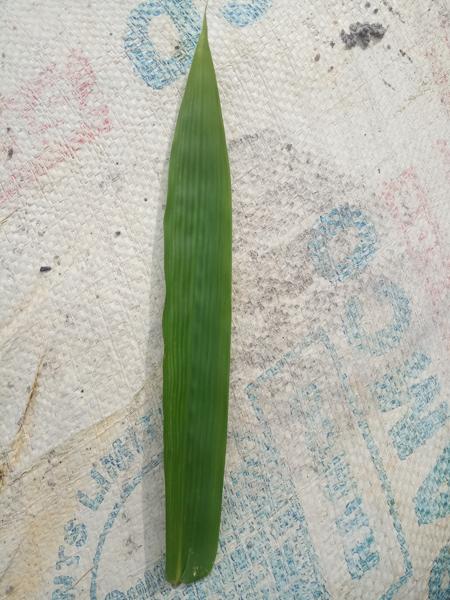
Plant: Bamboo